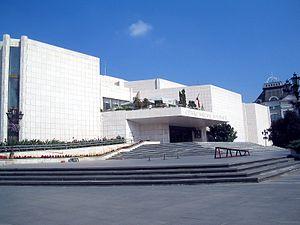
Le Théâtre national serbe est le plus ancien théâtre professionnel de Serbie. Il est situé à Novi Sad, la deuxième ville la plus importante du pays.